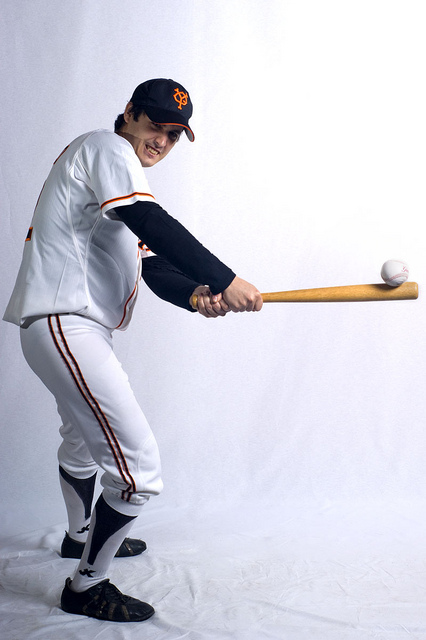
một người đàn ông đang dùng gậy để đánh quả bóng chày